Goulding's Lodge

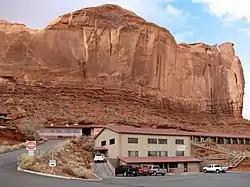
Lodge associated with trading post

Goulding's Trading Post, now called Goulding's Lodge, is a historic general store, motel, and museum in southern Utah, United States, just outside of Monument Valley. It was constructed in 1928, seven years after Harry Goulding purchased of land in the area. Shortly after Monument Valley became a popular tourist attraction, it was renamed and remodeled to house Goulding's Lodge. The lodge originally served as a trading post and home for the Gouldings.